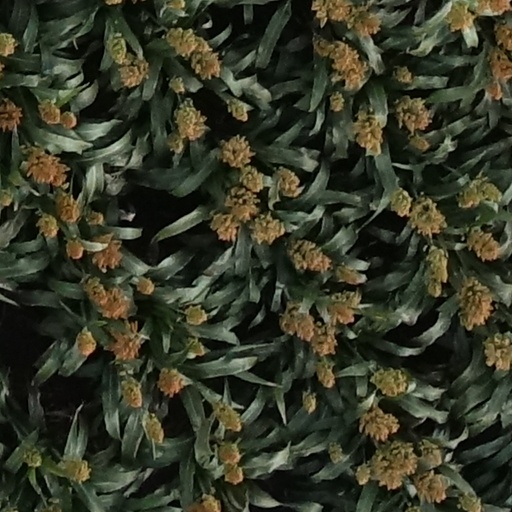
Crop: sorghum